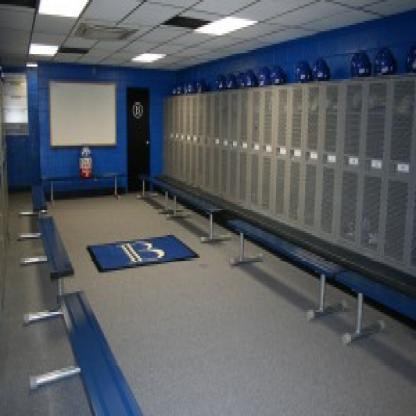
Scene: Indoor